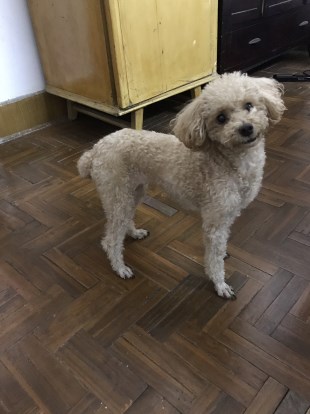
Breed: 7449-n000128-teddy